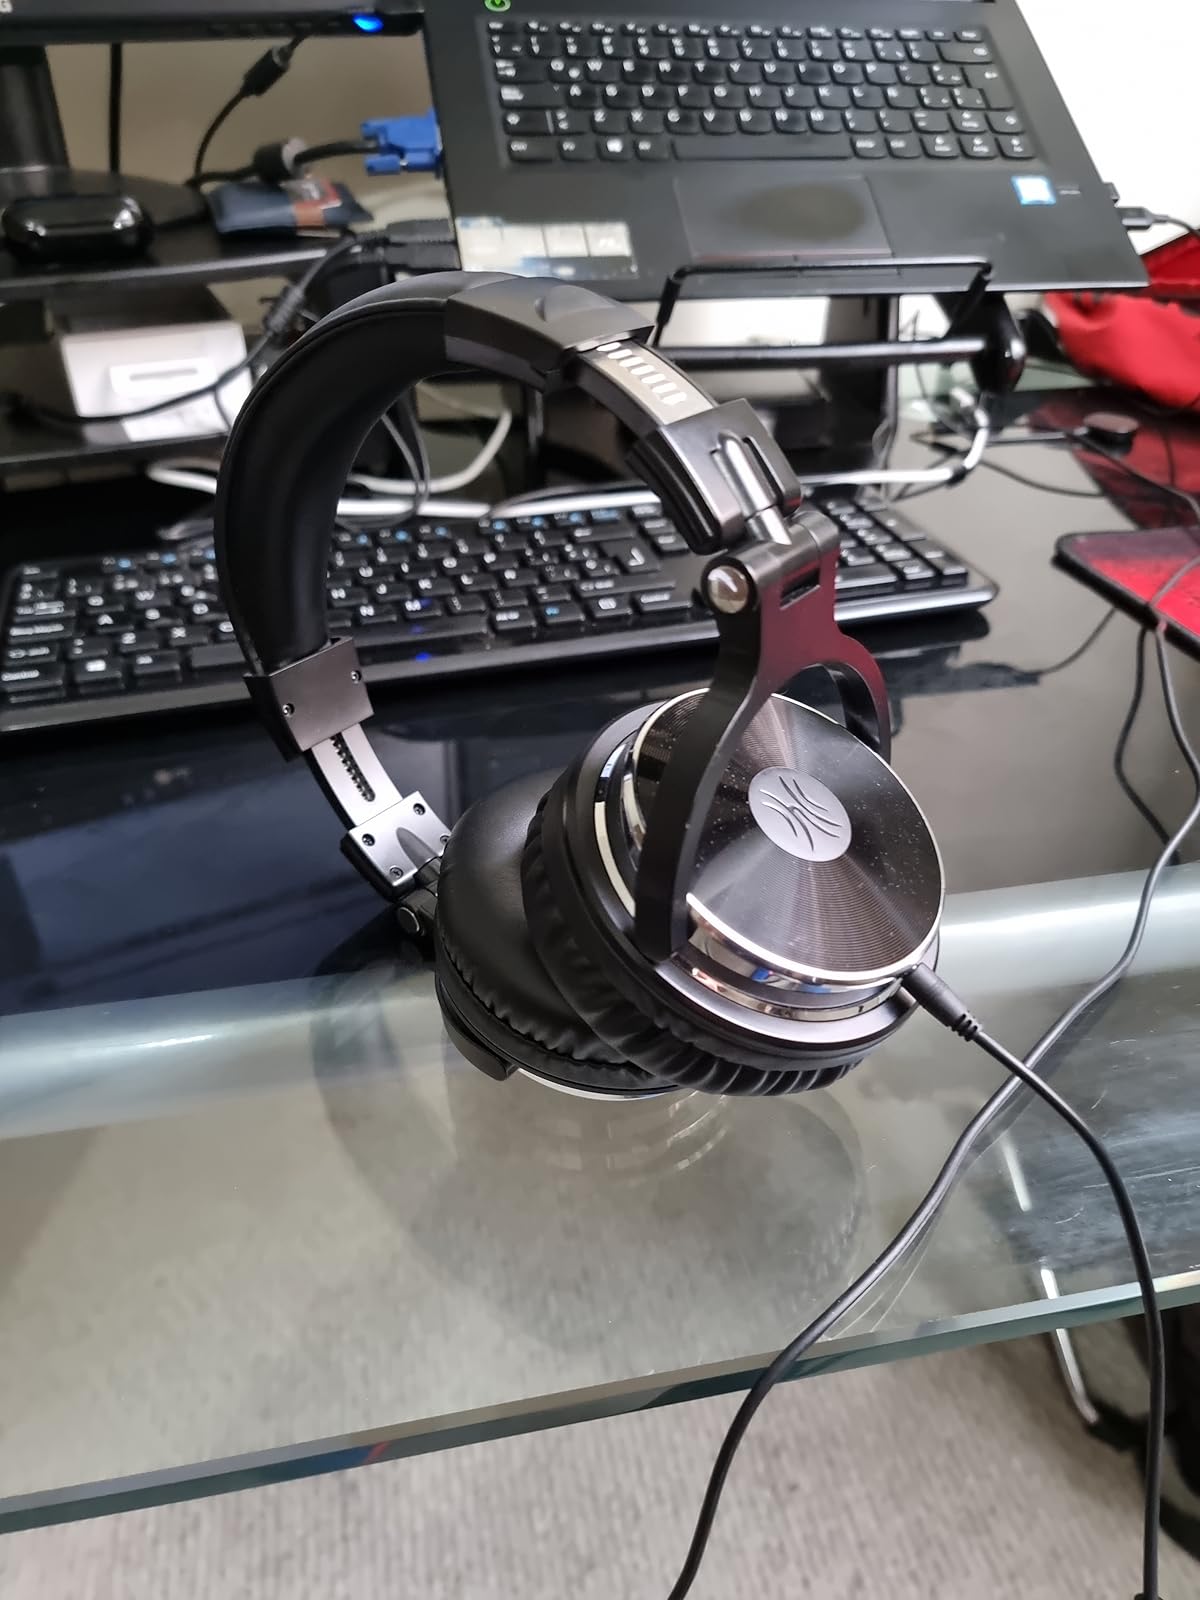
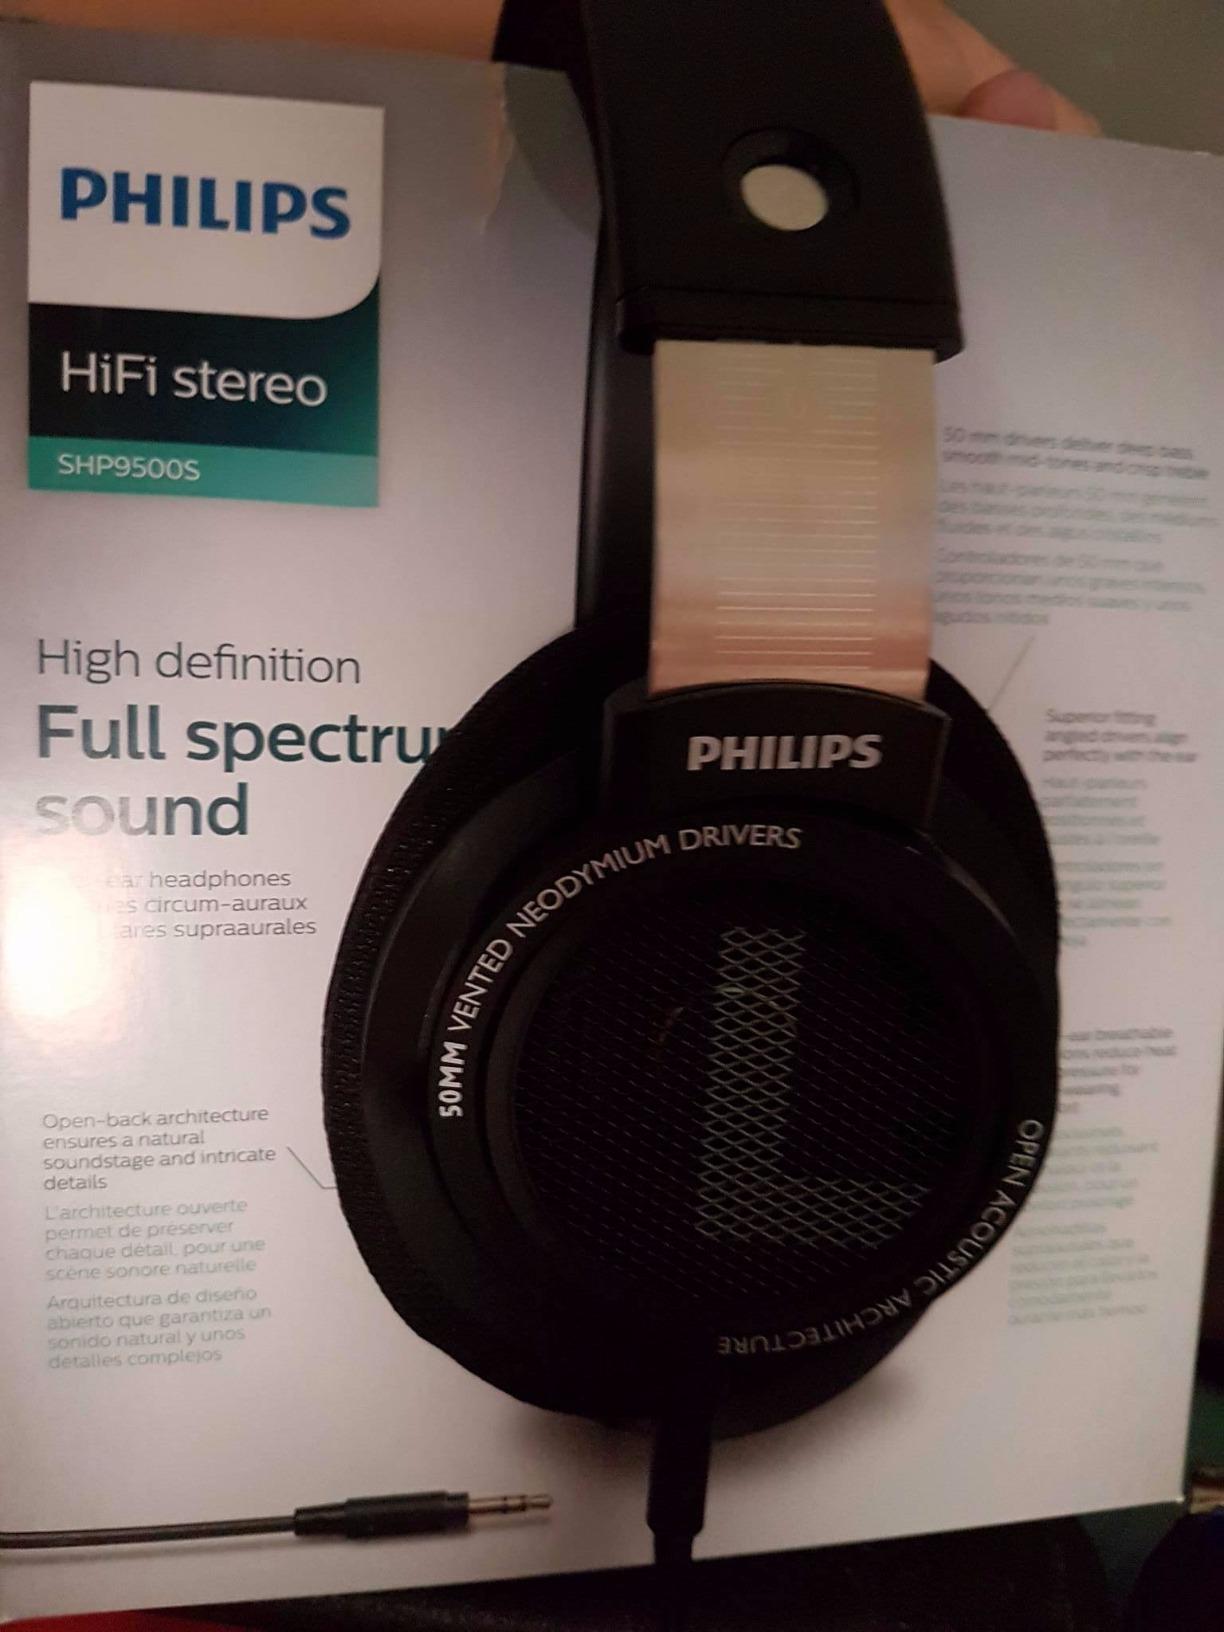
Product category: headphones
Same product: no